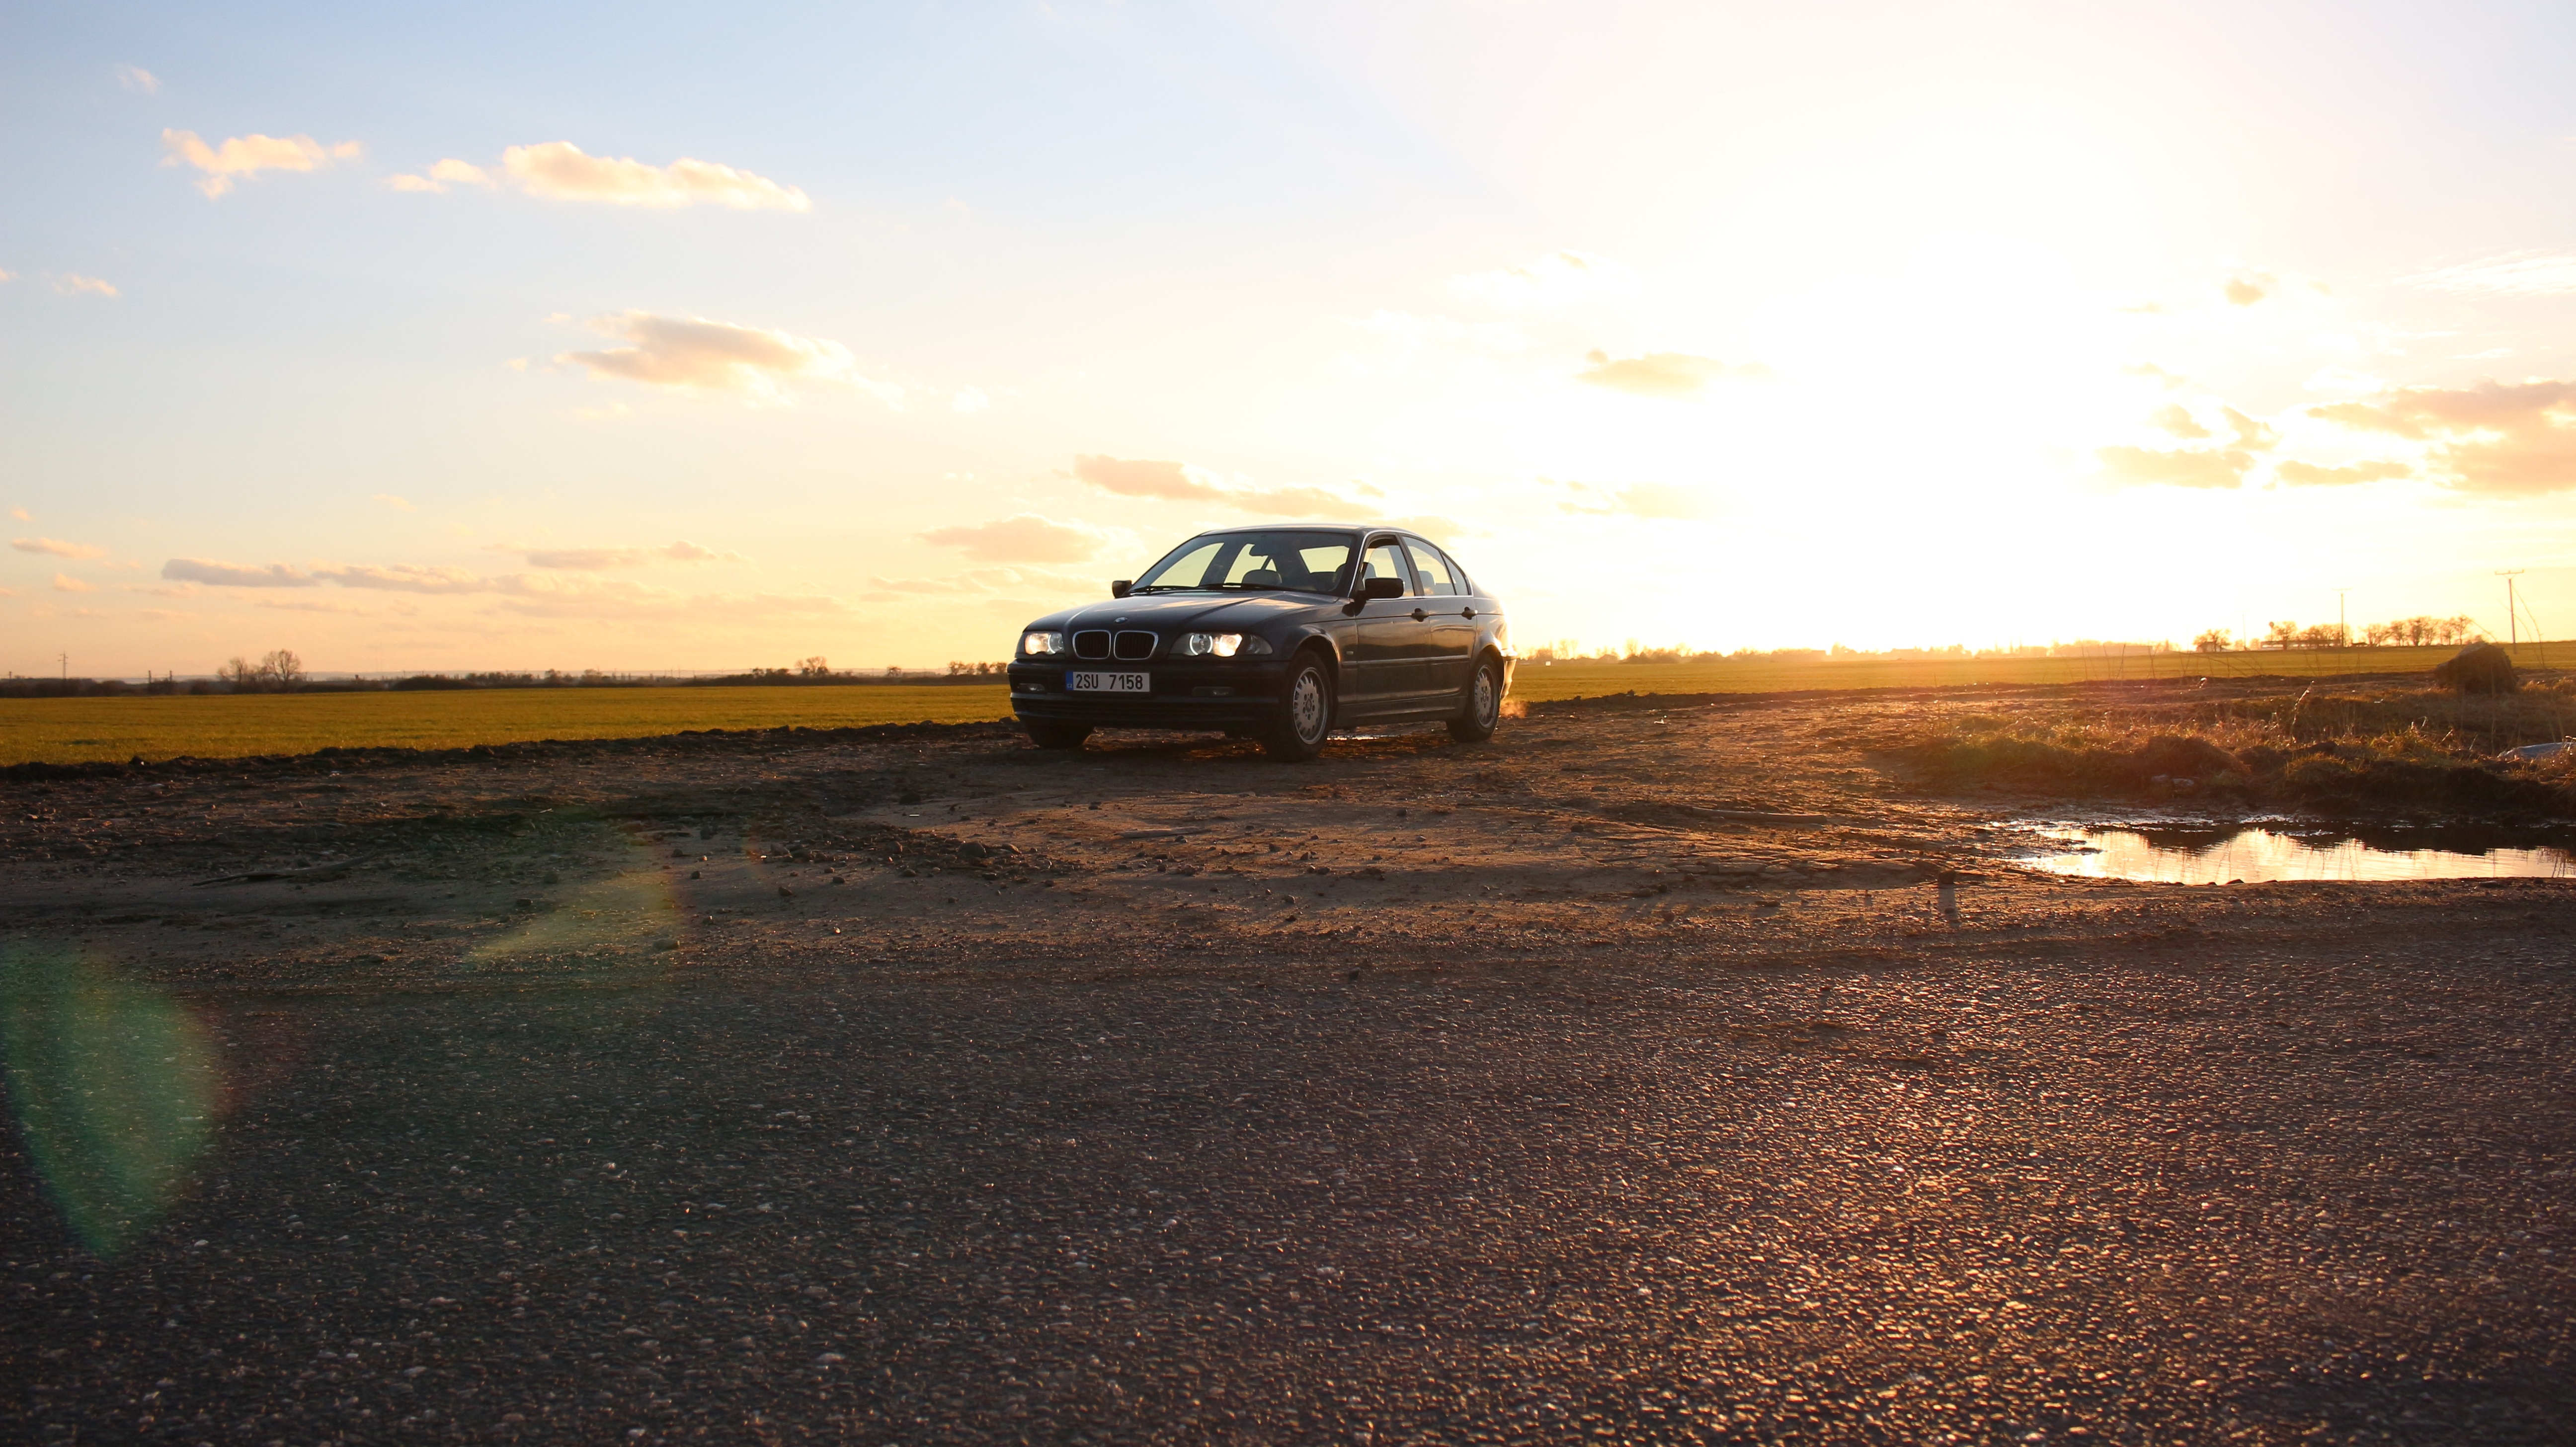
beach, sea, coast, sand, horizon, sunrise, sunset, car, automobile, morning, driving, dawn, dusk, evening, reflection, vehicle, lens flare, road trip, bmw, e46